The Sing-Off

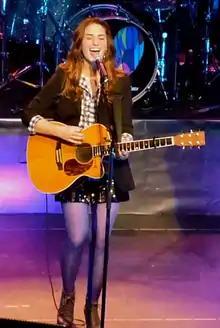
Sara Bareilles was a new judge for the third season, replacing Nicole Scherzinger

"The Sing-Off" was renewed for a third season of eleven episodes and premiered on September 19, 2011. This was the first "Sing-Off" season to include sixteen groups of a cappella singers. On May 16, 2011, it was announced that judge Nicole Scherzinger would not return for this season due to her commitment duties as one of the judges of "The X Factor", and that Sara Bareilles would replace Scherzinger on the judging panel. Nick Lachey, Ben Folds, and Shawn Stockman all returned.